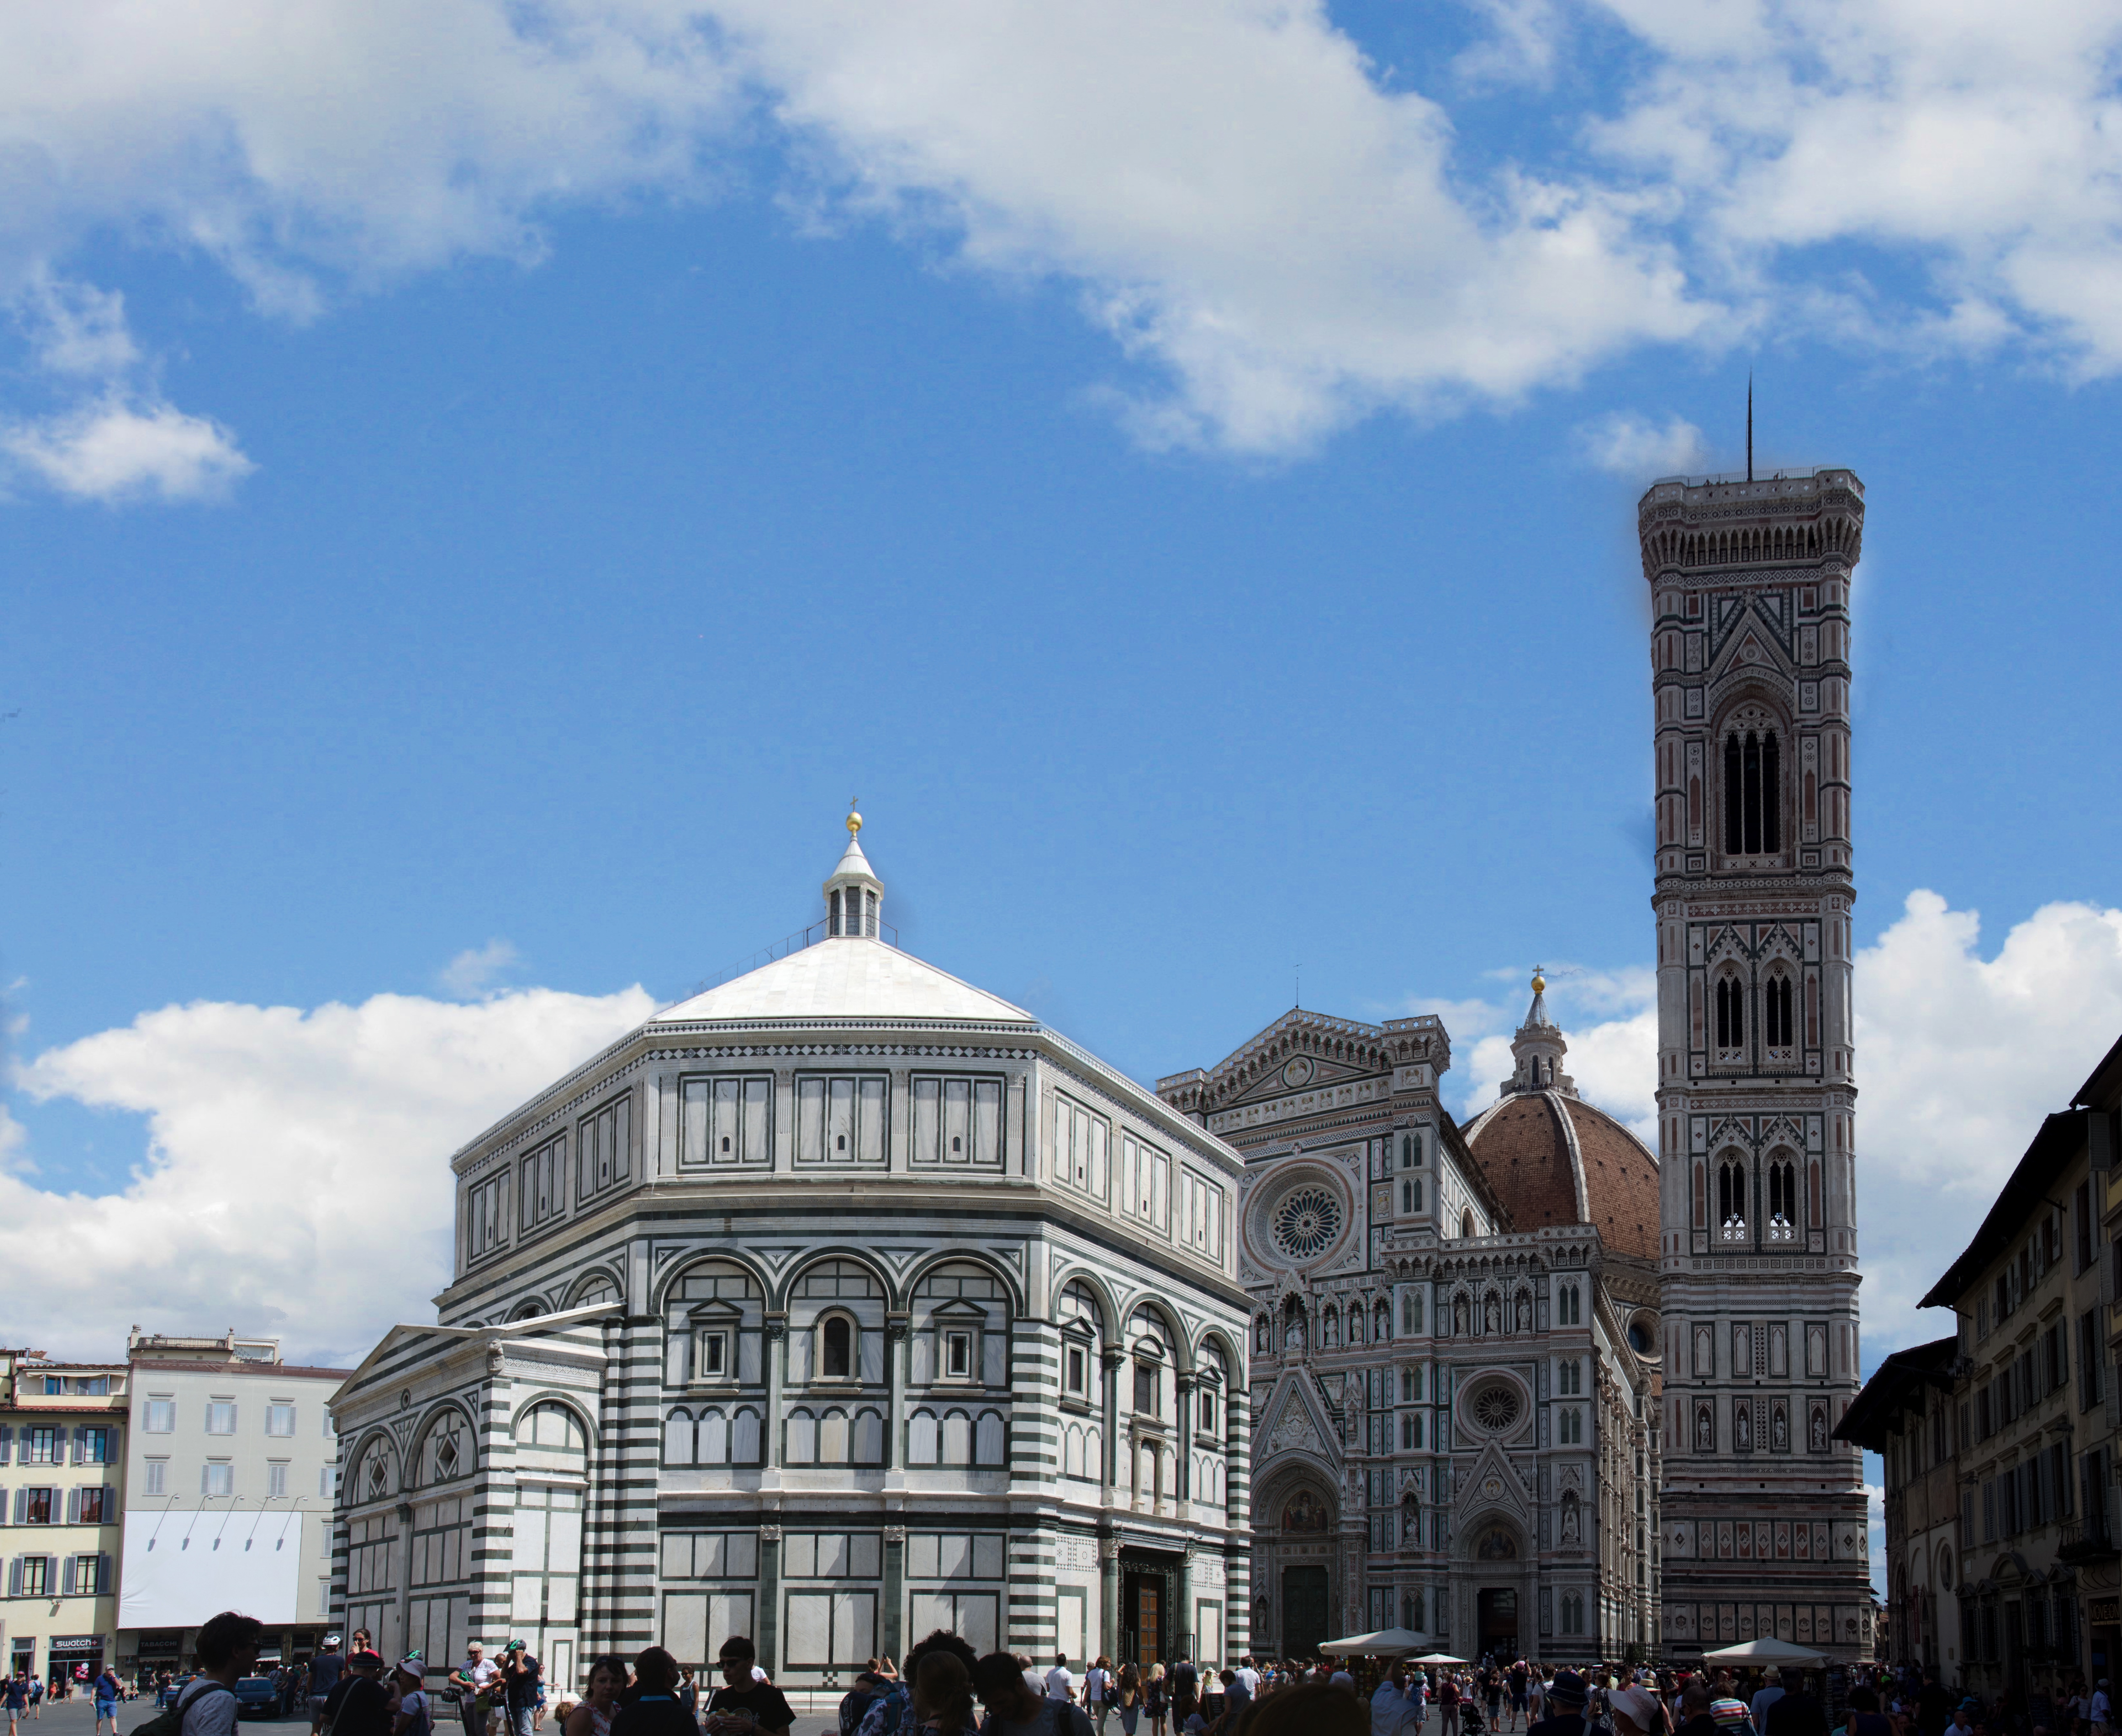
architecture, town, building, city, cityscape, downtown, landmark, italy, tuscany, facade, church, cathedral, historic, place of worship, medieval, european, florence, duomo, firenze, urban area, human settlement